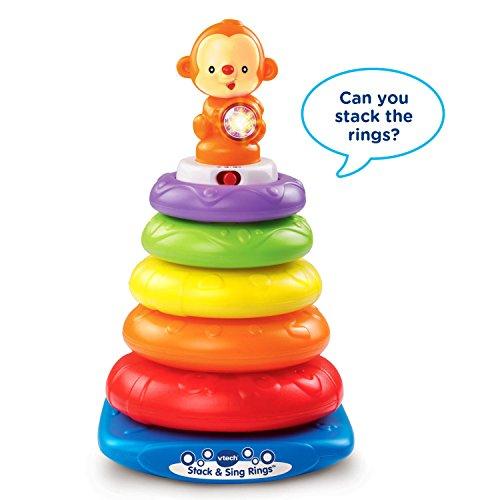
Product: VTech Stack and Sing Rings
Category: Toys & Games | Baby & Toddler Toys | Sorting & Stacking Toys
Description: Stacking rings have an encouraging monkey that lights up and plays melodies and sing-along songs; base wobbles for added challenge and fun.
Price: $15.19
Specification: ProductDimensions:4.3x8.9x4.3inches|ItemWeight:9.6ounces|ShippingWeight:14.4ounces(Viewshippingratesandpolicies)|DomesticShipping:ItemcanbeshippedwithinU.S.|InternationalShipping:ThisitemcanbeshippedtoselectcountriesoutsideoftheU.S.LearnMore|ASIN:B00UAHKCWE|Itemmodelnumber:80-166300|Manufacturerrecommendedage:6month-3years|Batteries:2AAAbatteriesrequired.(included)